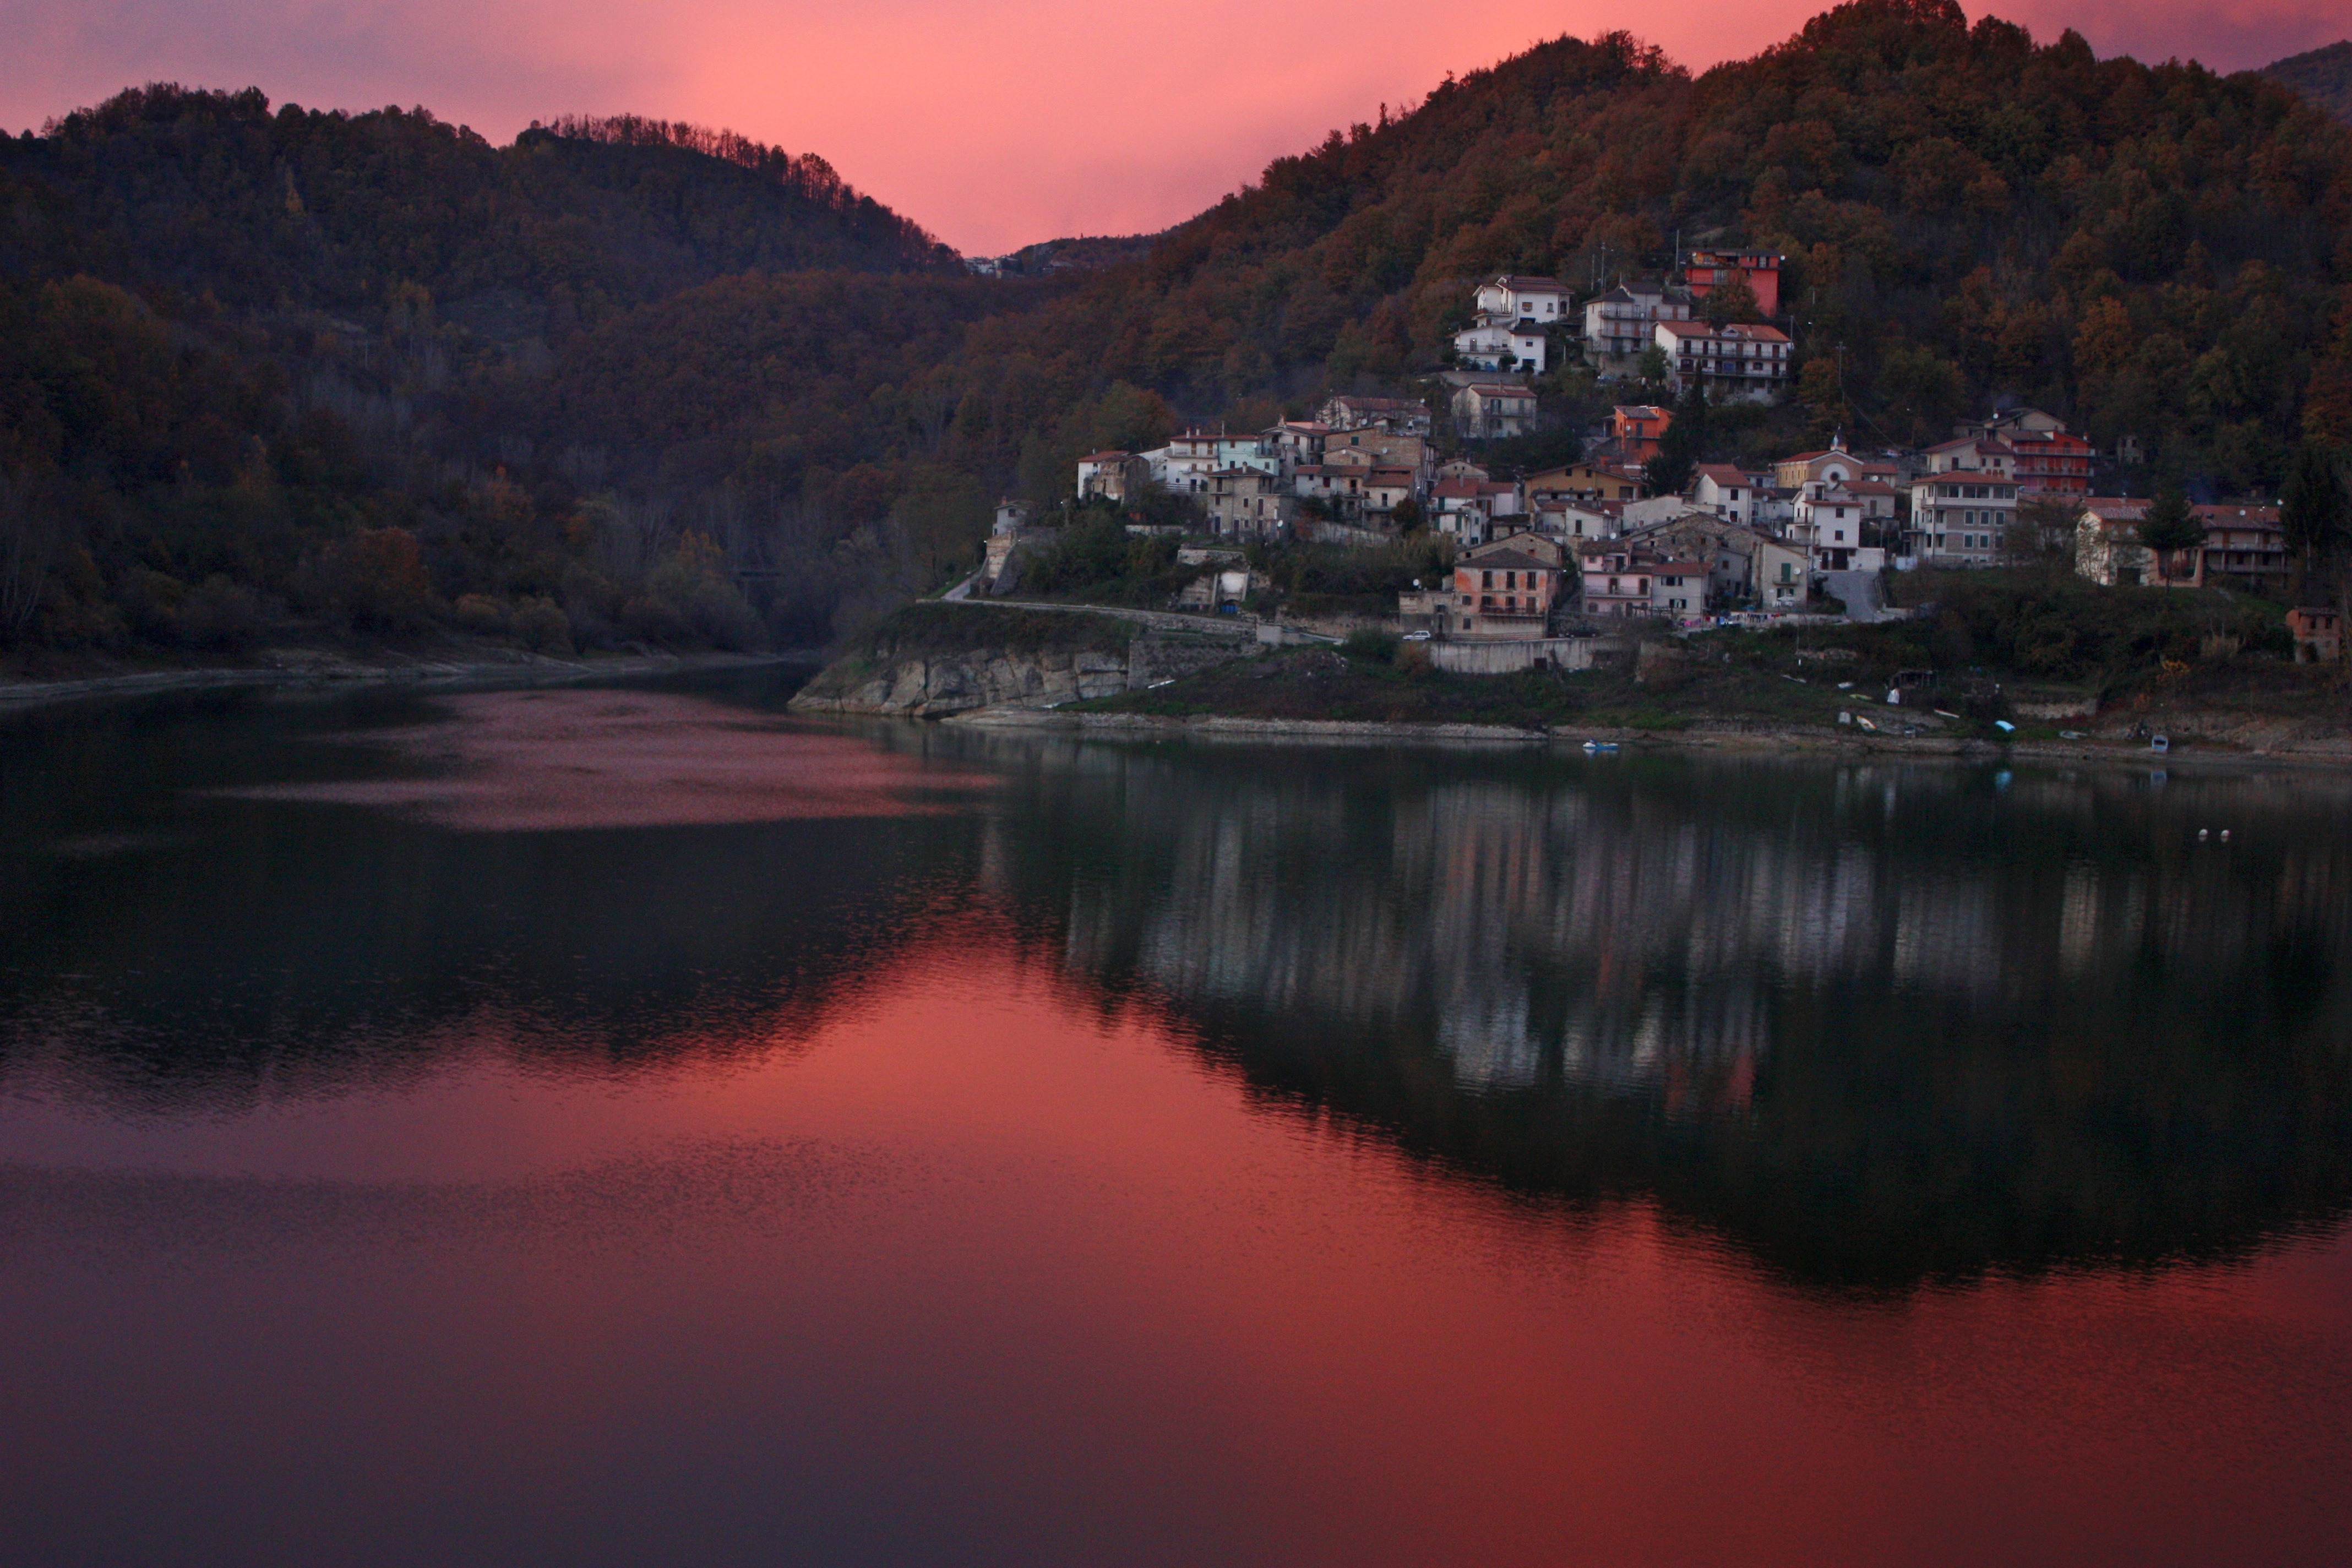
landscape, sea, water, nature, forest, mountain, architecture, sky, sunrise, sunset, morning, fall, lake, town, dawn, river, shoreline, dusk, evening, reflection, red, scenic, autumn, italy, reservoir, trees, woods, outside, clouds, buildings, mountains, homes, houses, reflections, beautiful, loch, crimson, lazio, atmospheric phenomenon